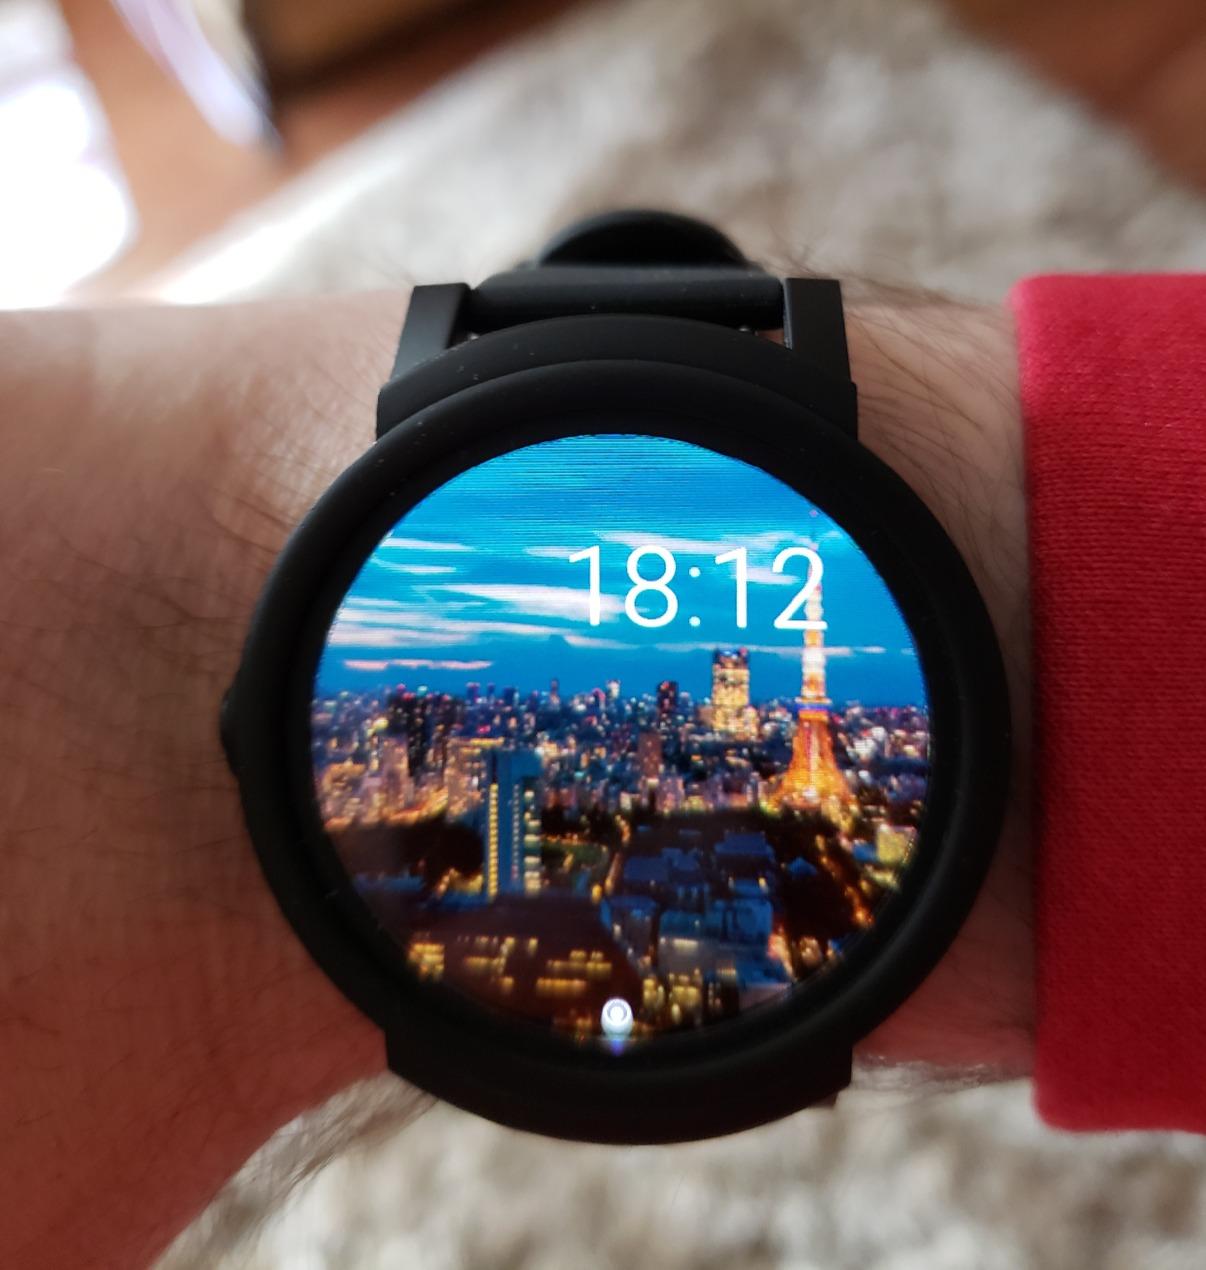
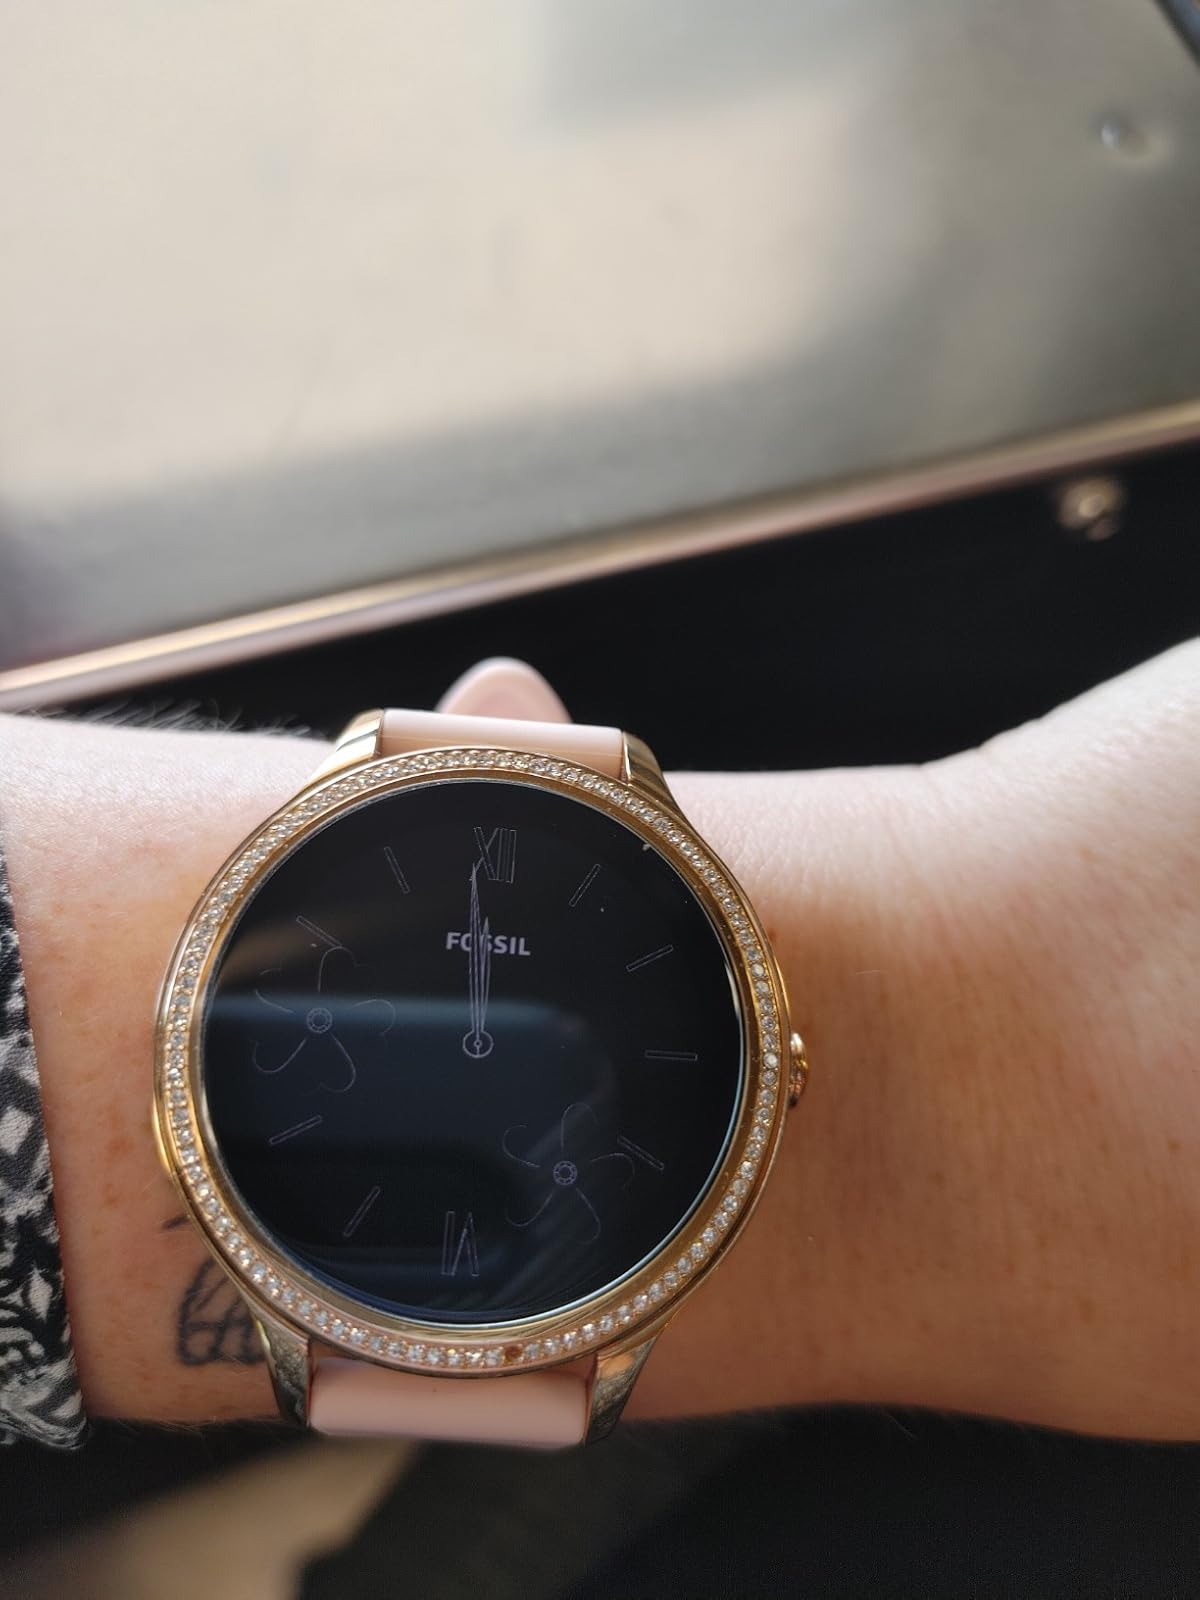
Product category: smartwatch
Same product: no